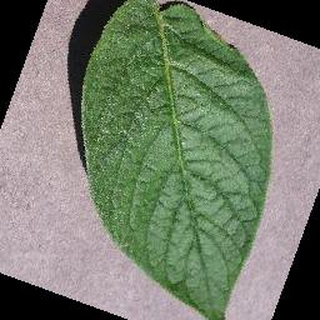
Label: healthy_potato